Reali ferriere ed Officine di Mongiana

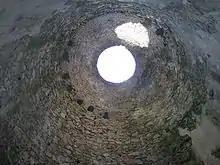
Blast furnace in Mongiana Foundry

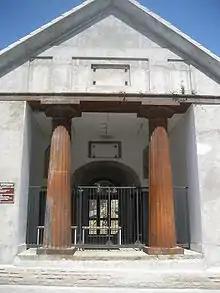
Mongiana armory

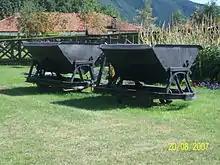
mining trucks

Reali ferriere ed Officine di Mongiana or Villaggio Siderurgico di Mongiana (in English: "Mongiana Royal Iron Foundry and Works" or "The Iron & Steel town of Mangiano") was an iron and steel foundry in the small town of Mongiana, in Calabria (Italy). It was founded in 1770–71 by the Bourbons of Naples and closed in 1881, 20 years after the Kingdom of Italy was established.